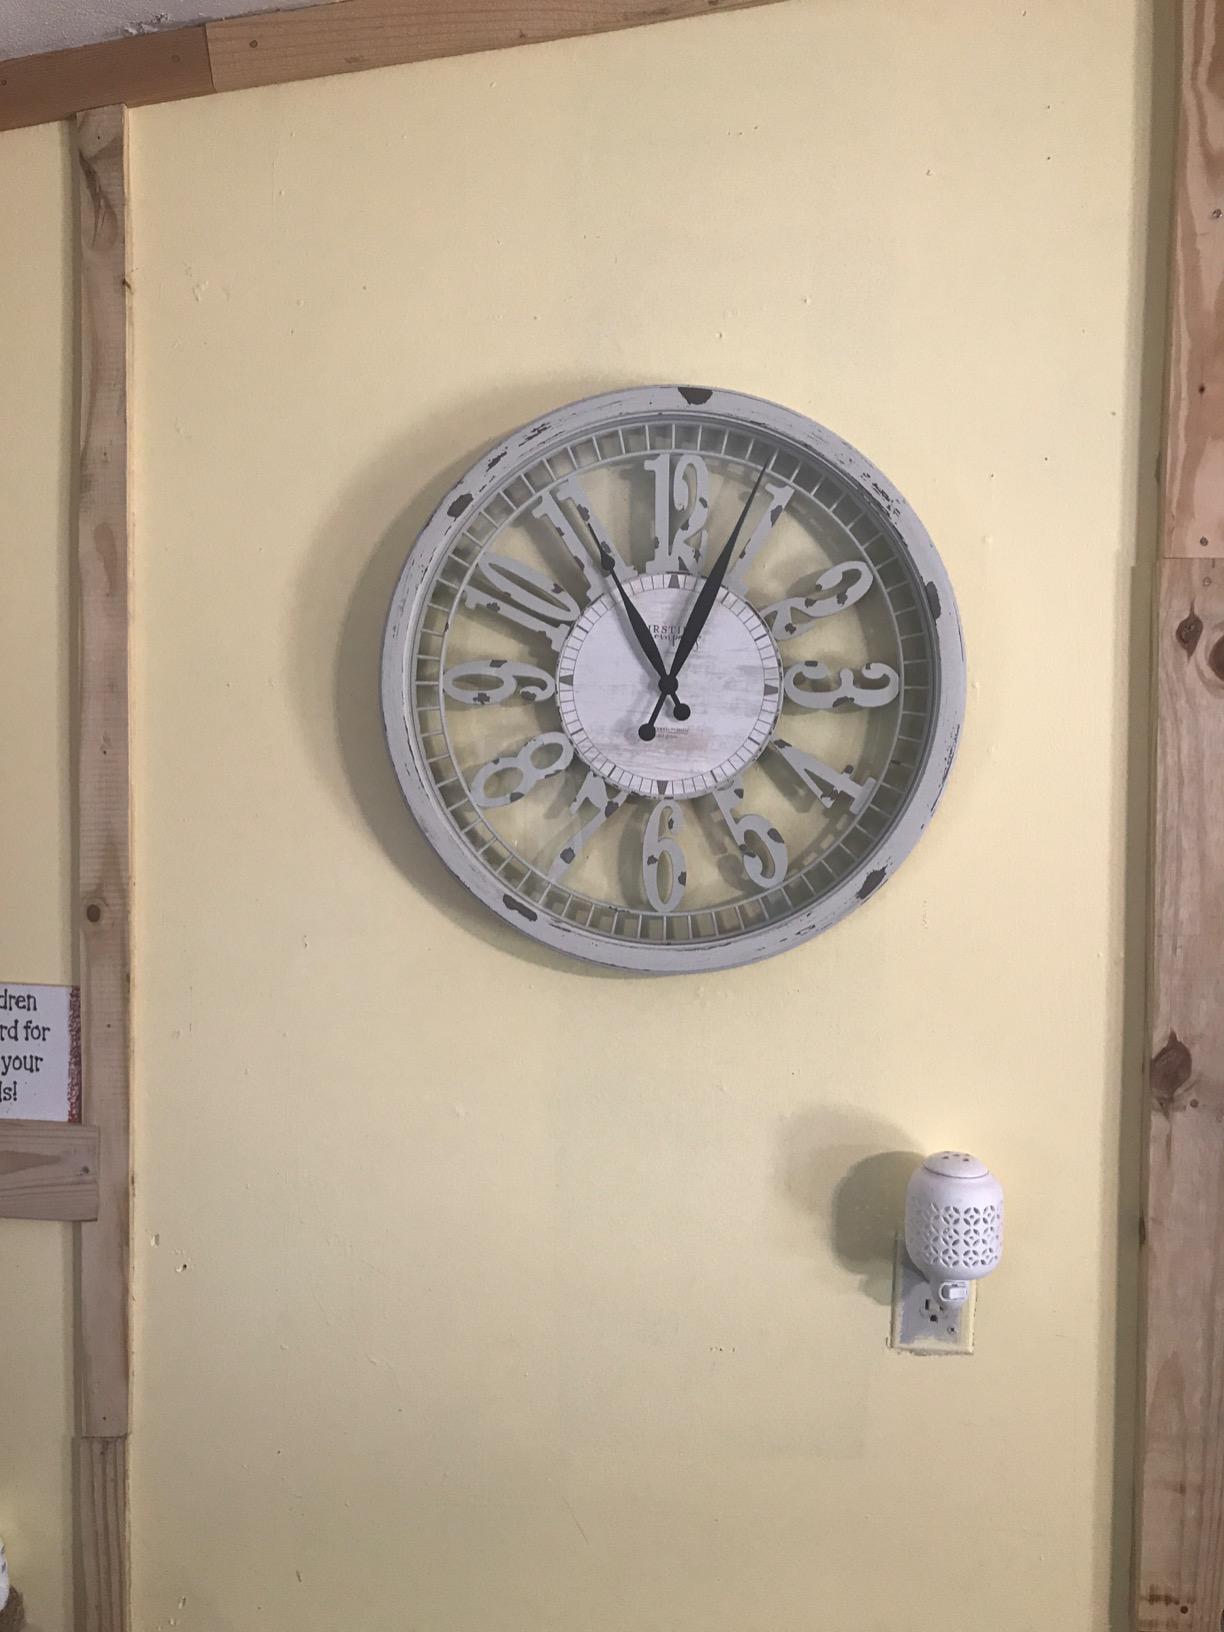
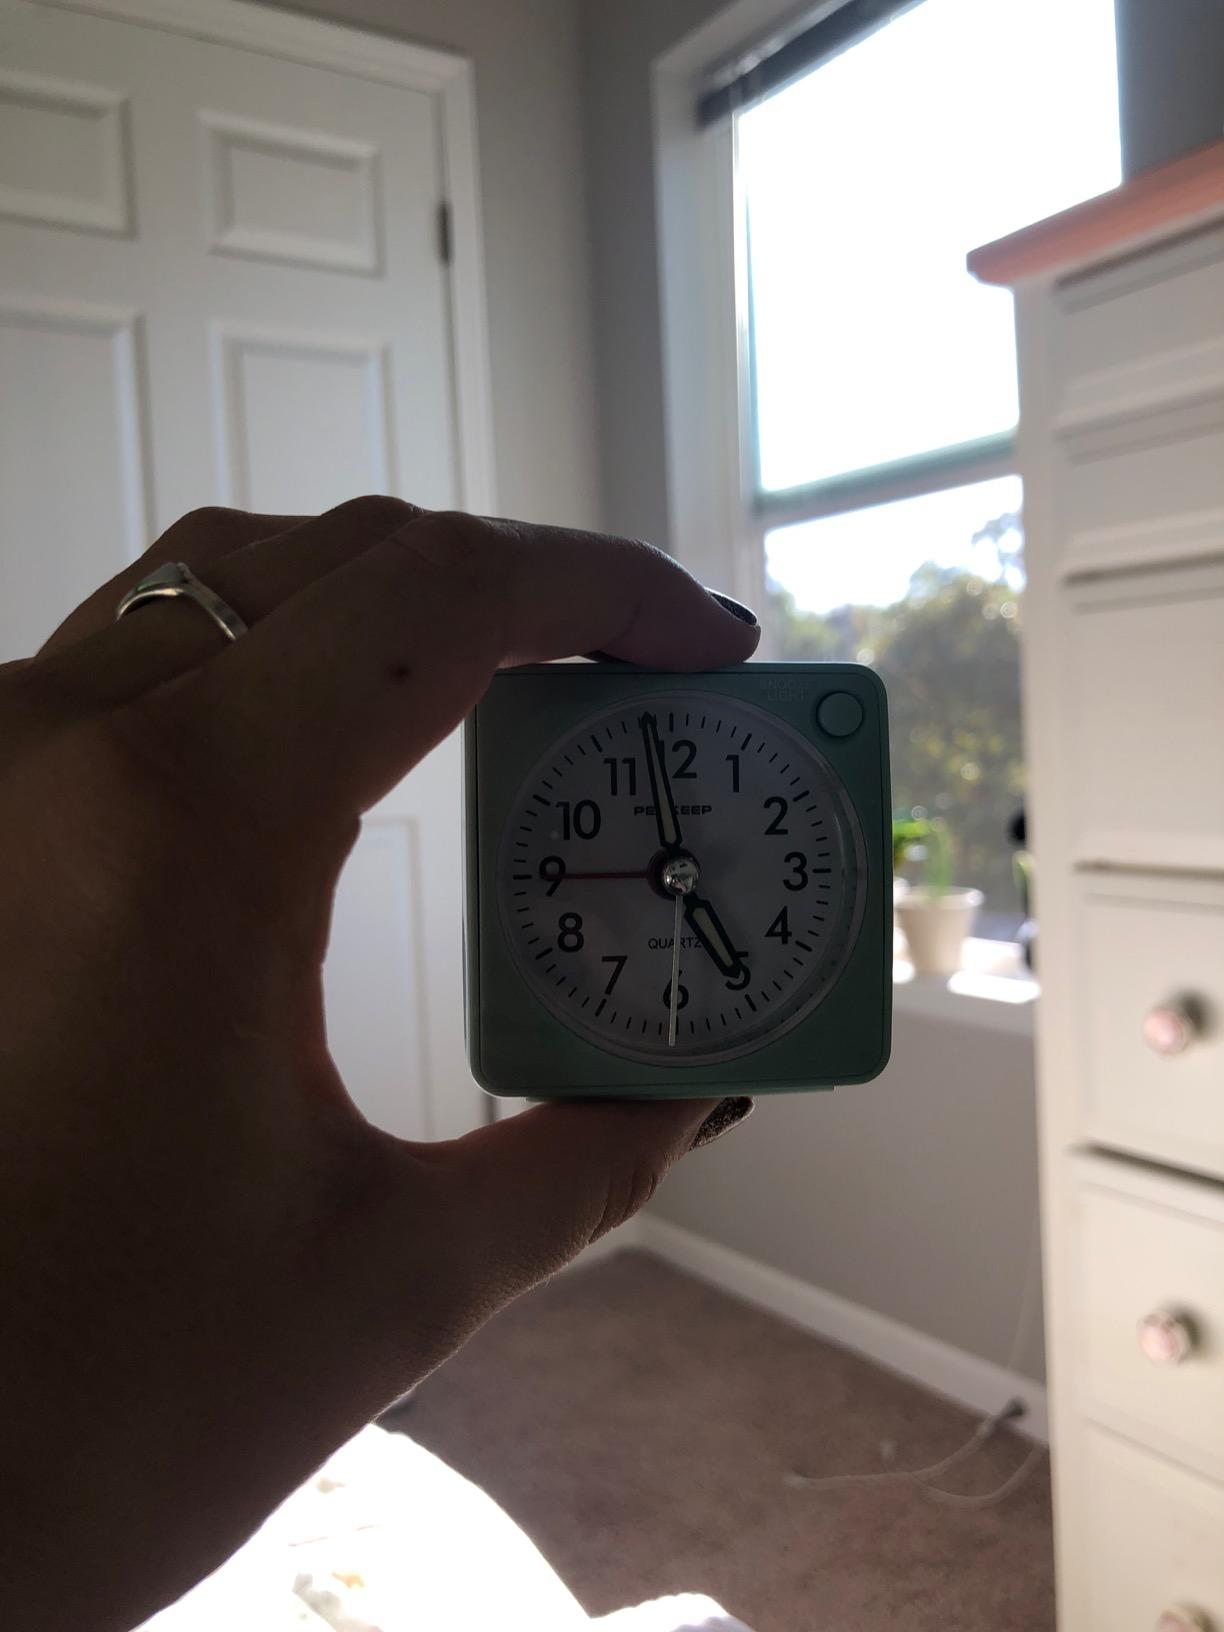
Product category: clock
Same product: no